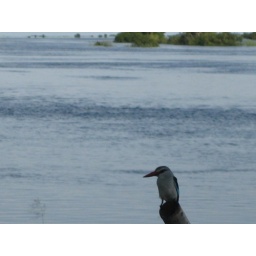
in front of my house, he was sitting there for hours catching fish from that pole...